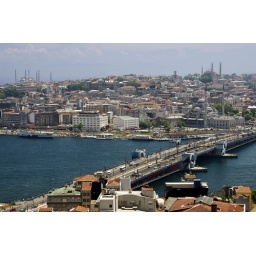
view from the top of galata tower including galata bridge over the golden horn